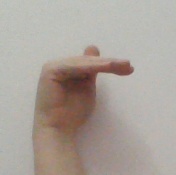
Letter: khaa